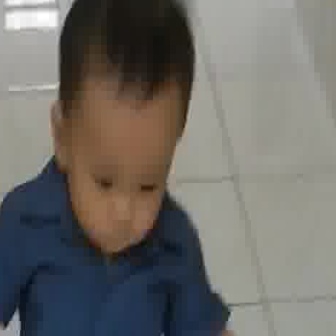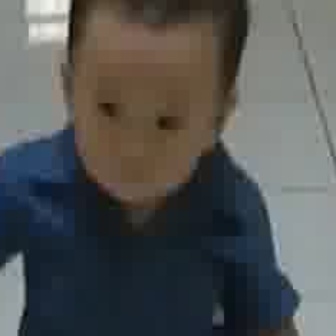
  Please identify the target specified by the bounding box [67,152,164,249] in the first image and locate it in the second image. Return the coordinates in [x_min,y_min,x_max,y_max] format.
Answer: [71,71,198,198]